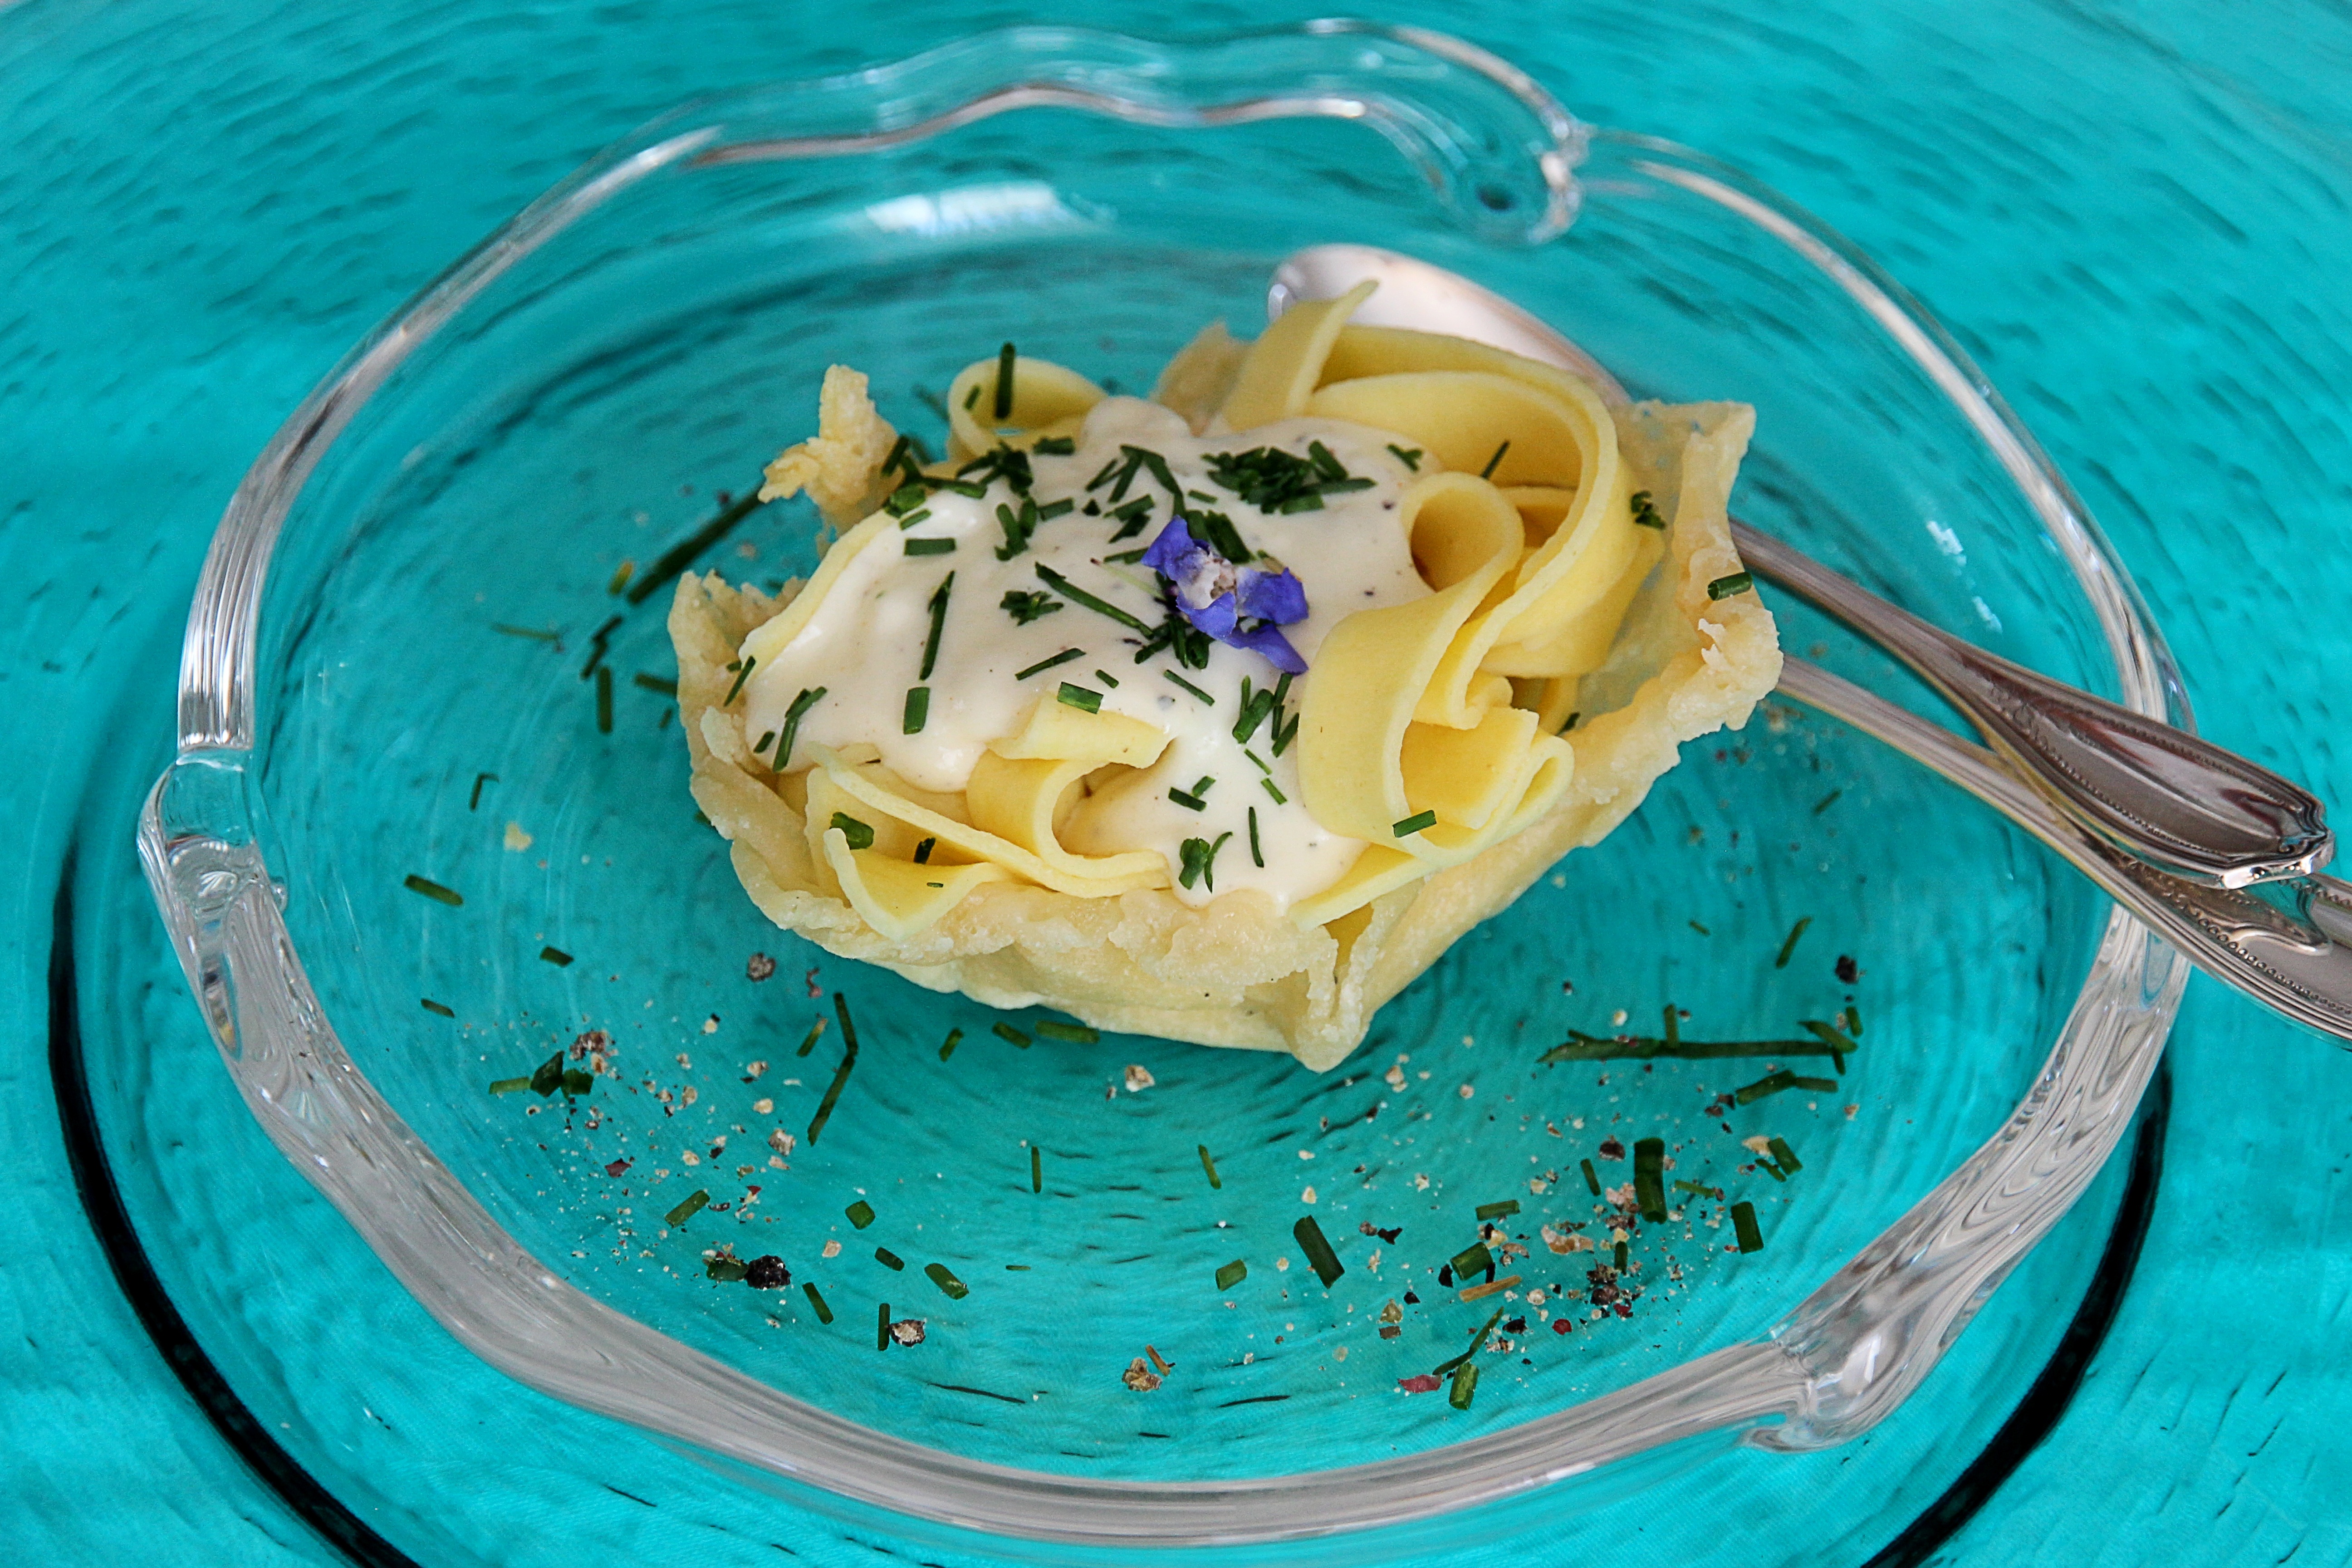
flower, dish, food, produce, menu, plate, blue, gourmet, eat, cuisine, delicious, icing, spaghetti, starter, nobel, exquisite, flowering plant, menu sequence, gourmet kitchen